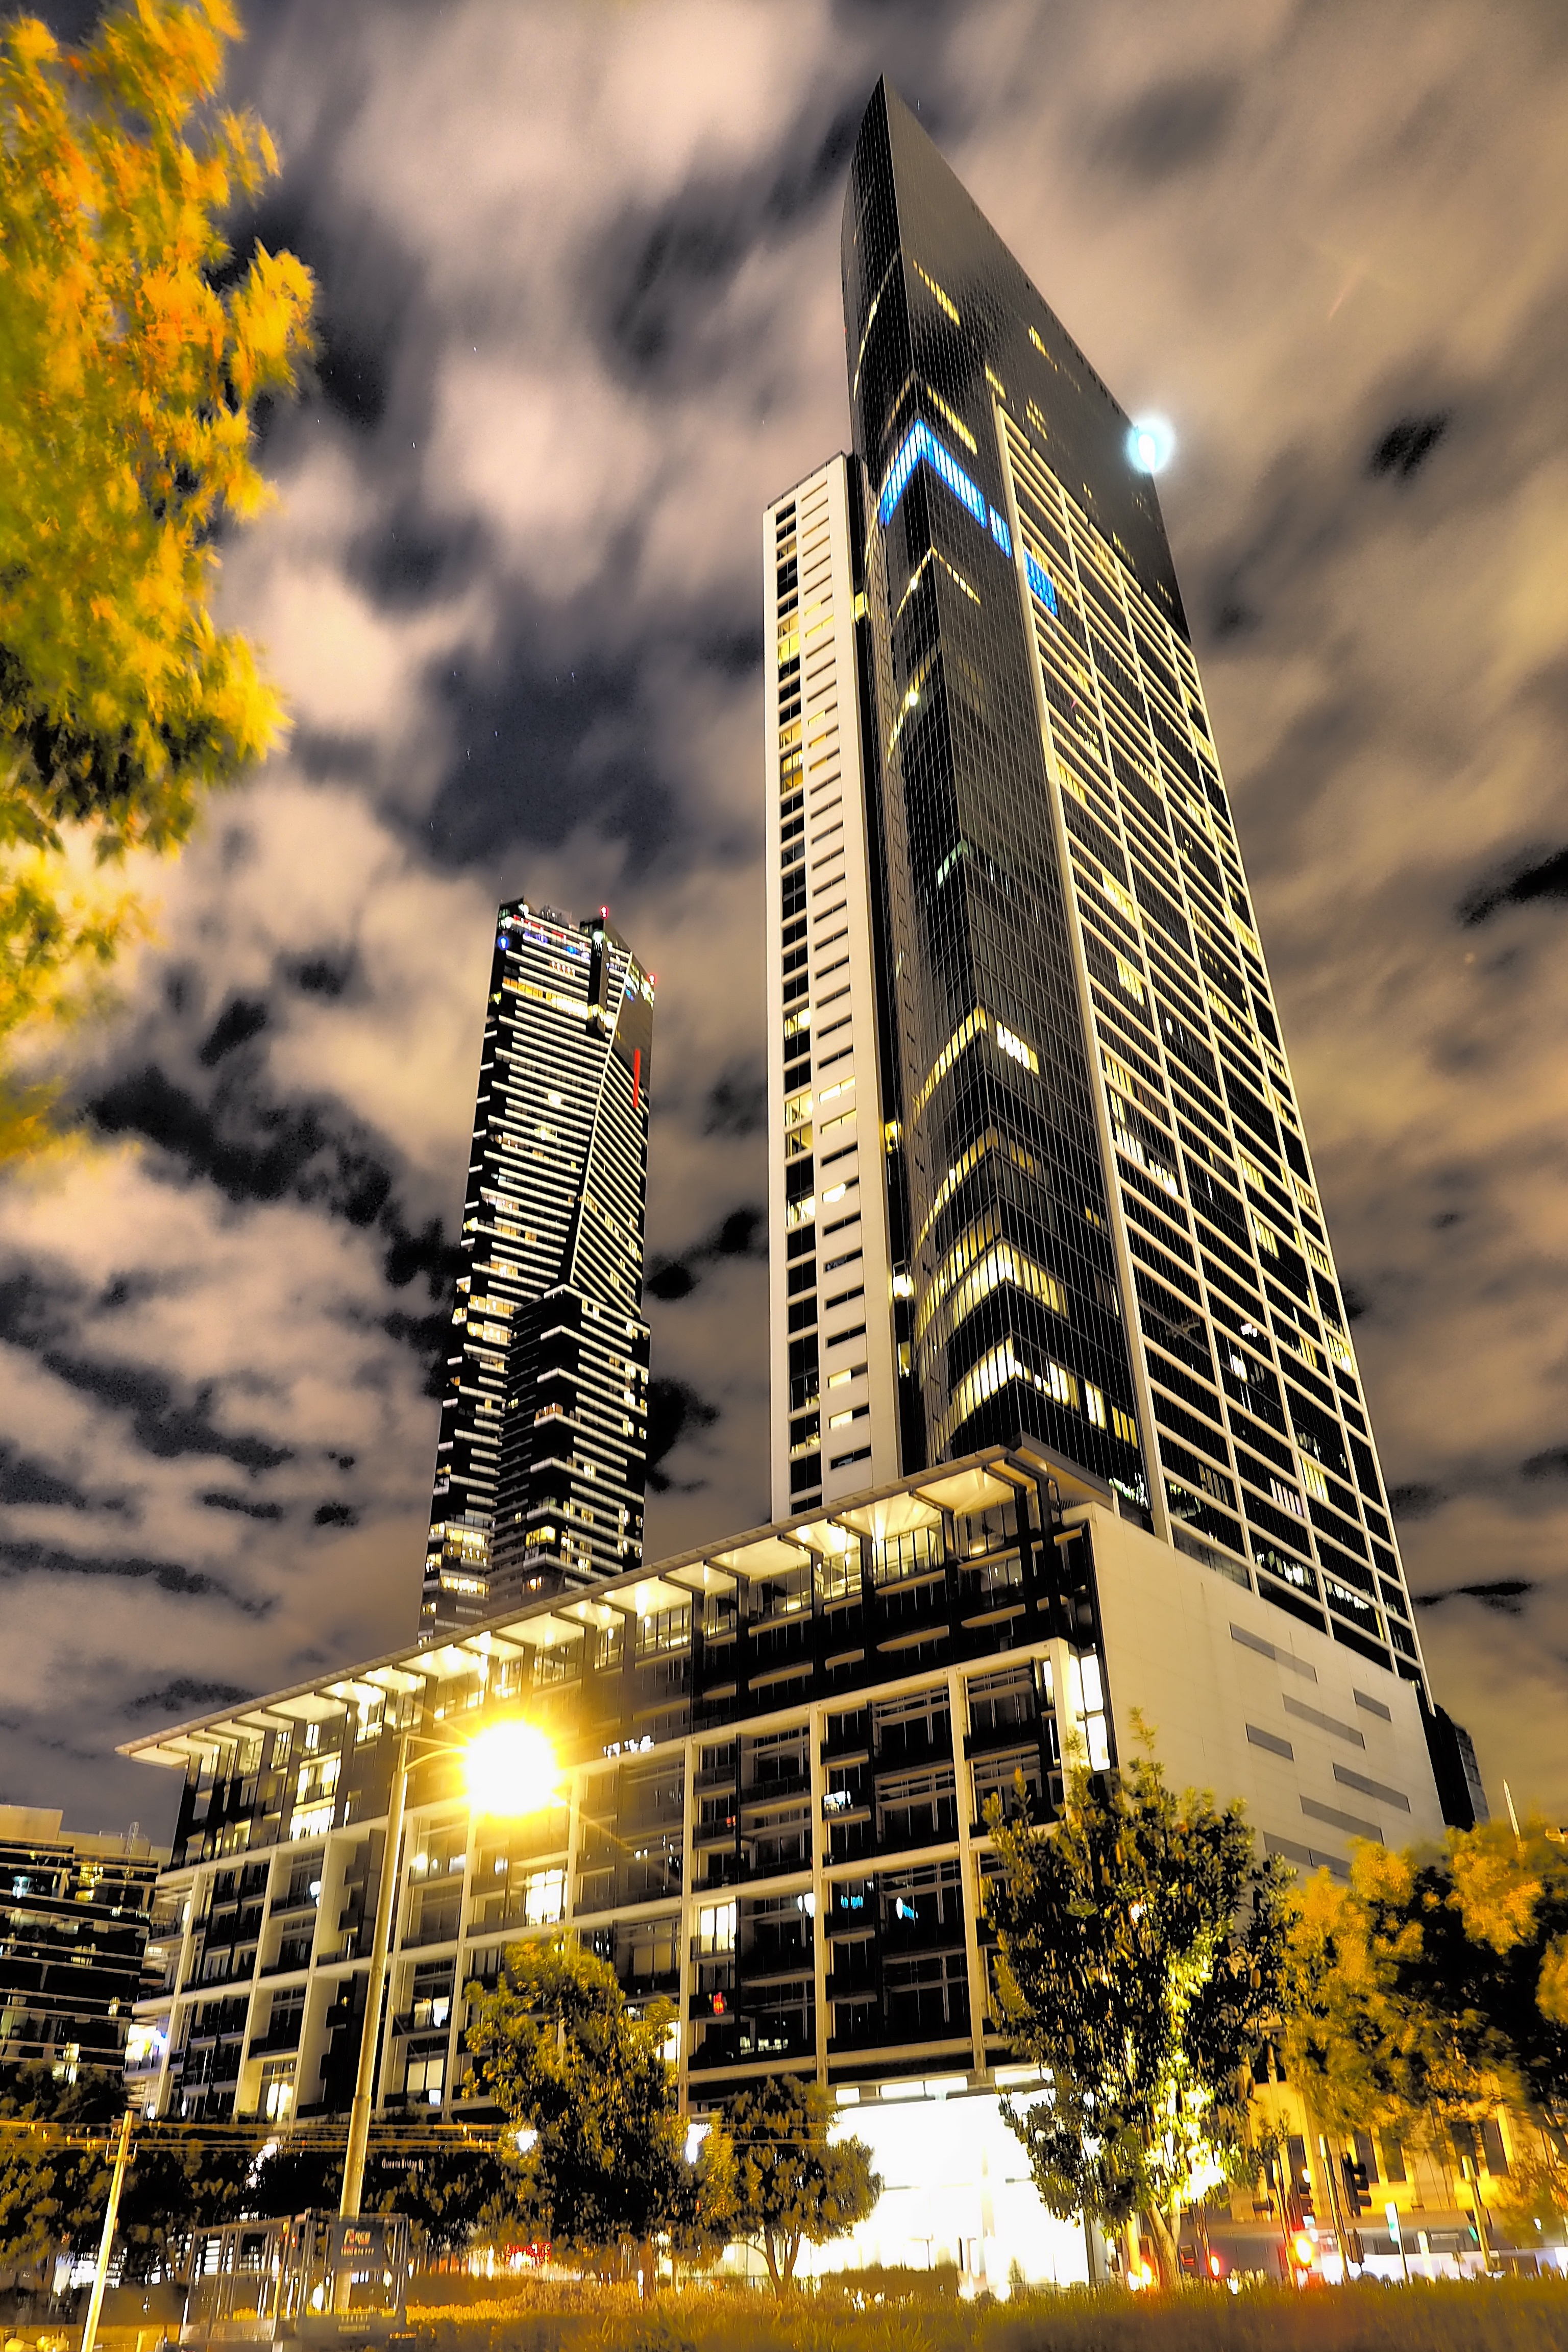
skyline, night, city, skyscraper, cityscape, downtown, evening, reflection, tower, landmark, tower block, melbourne, metropolis, high building, urban area, human settlement, metropolitan area